Norman Hartnell

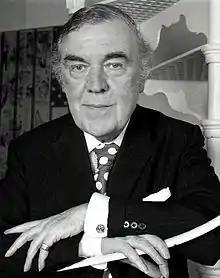
Hartnell in 1972, by Allan Warren

Sir Norman Bishop Hartnell (12 June 1901 – 8 June 1979) was a leading British fashion designer, best known for his work for the ladies of the royal family. Hartnell gained the Royal Warrant as Dressmaker to Queen Elizabeth (later the Queen Mother) in 1940, and Royal Warrant as Dressmaker to Queen Elizabeth II in 1957. Princess Beatrice also wore a dress designed for Queen Elizabeth II by Hartnell for her wedding in 2020.